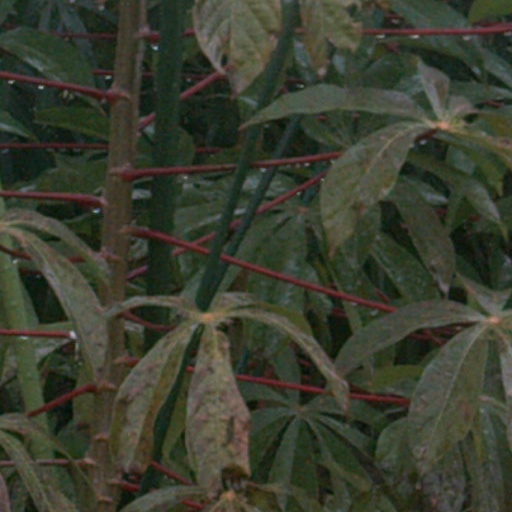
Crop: cassava